Nicola Barbato

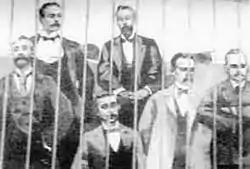
The leaders of the "Fasci Siciliani" in the courtroom cage at the trial in April 1894

Following the repression of the Fasci Siciliani by the government of Francesco Crispi, he was arrested in January 1894 and was brought to trial. In spite of an eloquent defence, which turned the Court into a political platform and thrilled every socialist in the country, he was sentenced to 12 years.